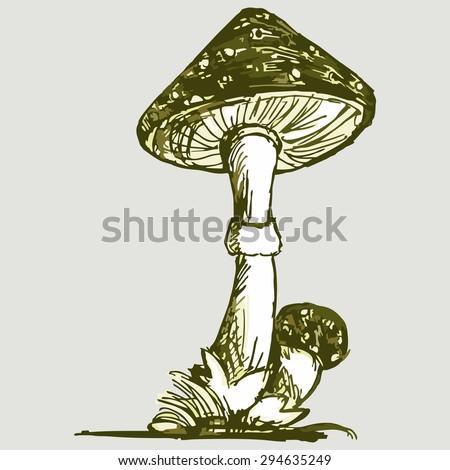
vector image of a poisonous mushroom .